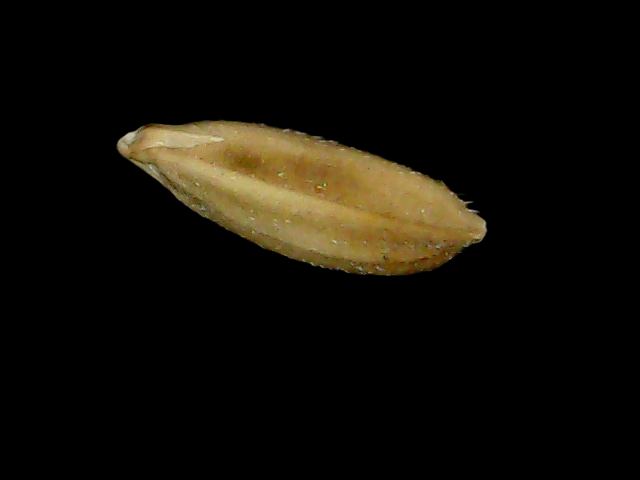
Rice variety: Bd52